Christopher W. Grady

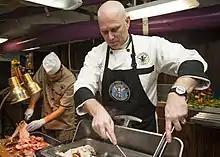
Rear Adm. Grady, as commander, Carrier Strike Group 1, prepares food on Thanksgiving dinner for sailors aboard the USS "Carl Vinson", 27 November 2014

Christopher Grady was born in Portsmouth, Virginia and raised in Newport, Rhode Island. He is a graduate of the University of Notre Dame, and was commissioned an ensign in the United States Navy through the Naval Reserve Officers Training Corps program in 1984. Grady is a distinguished graduate of Georgetown University, where he earned a Master of Arts in National Security Studies while concurrently participating as a fellow in Foreign Service at the Edmund A. Walsh School of Foreign Service. He is also a distinguished graduate of the National War College of National Defense University, earning a Master of Science in National Security Affairs.